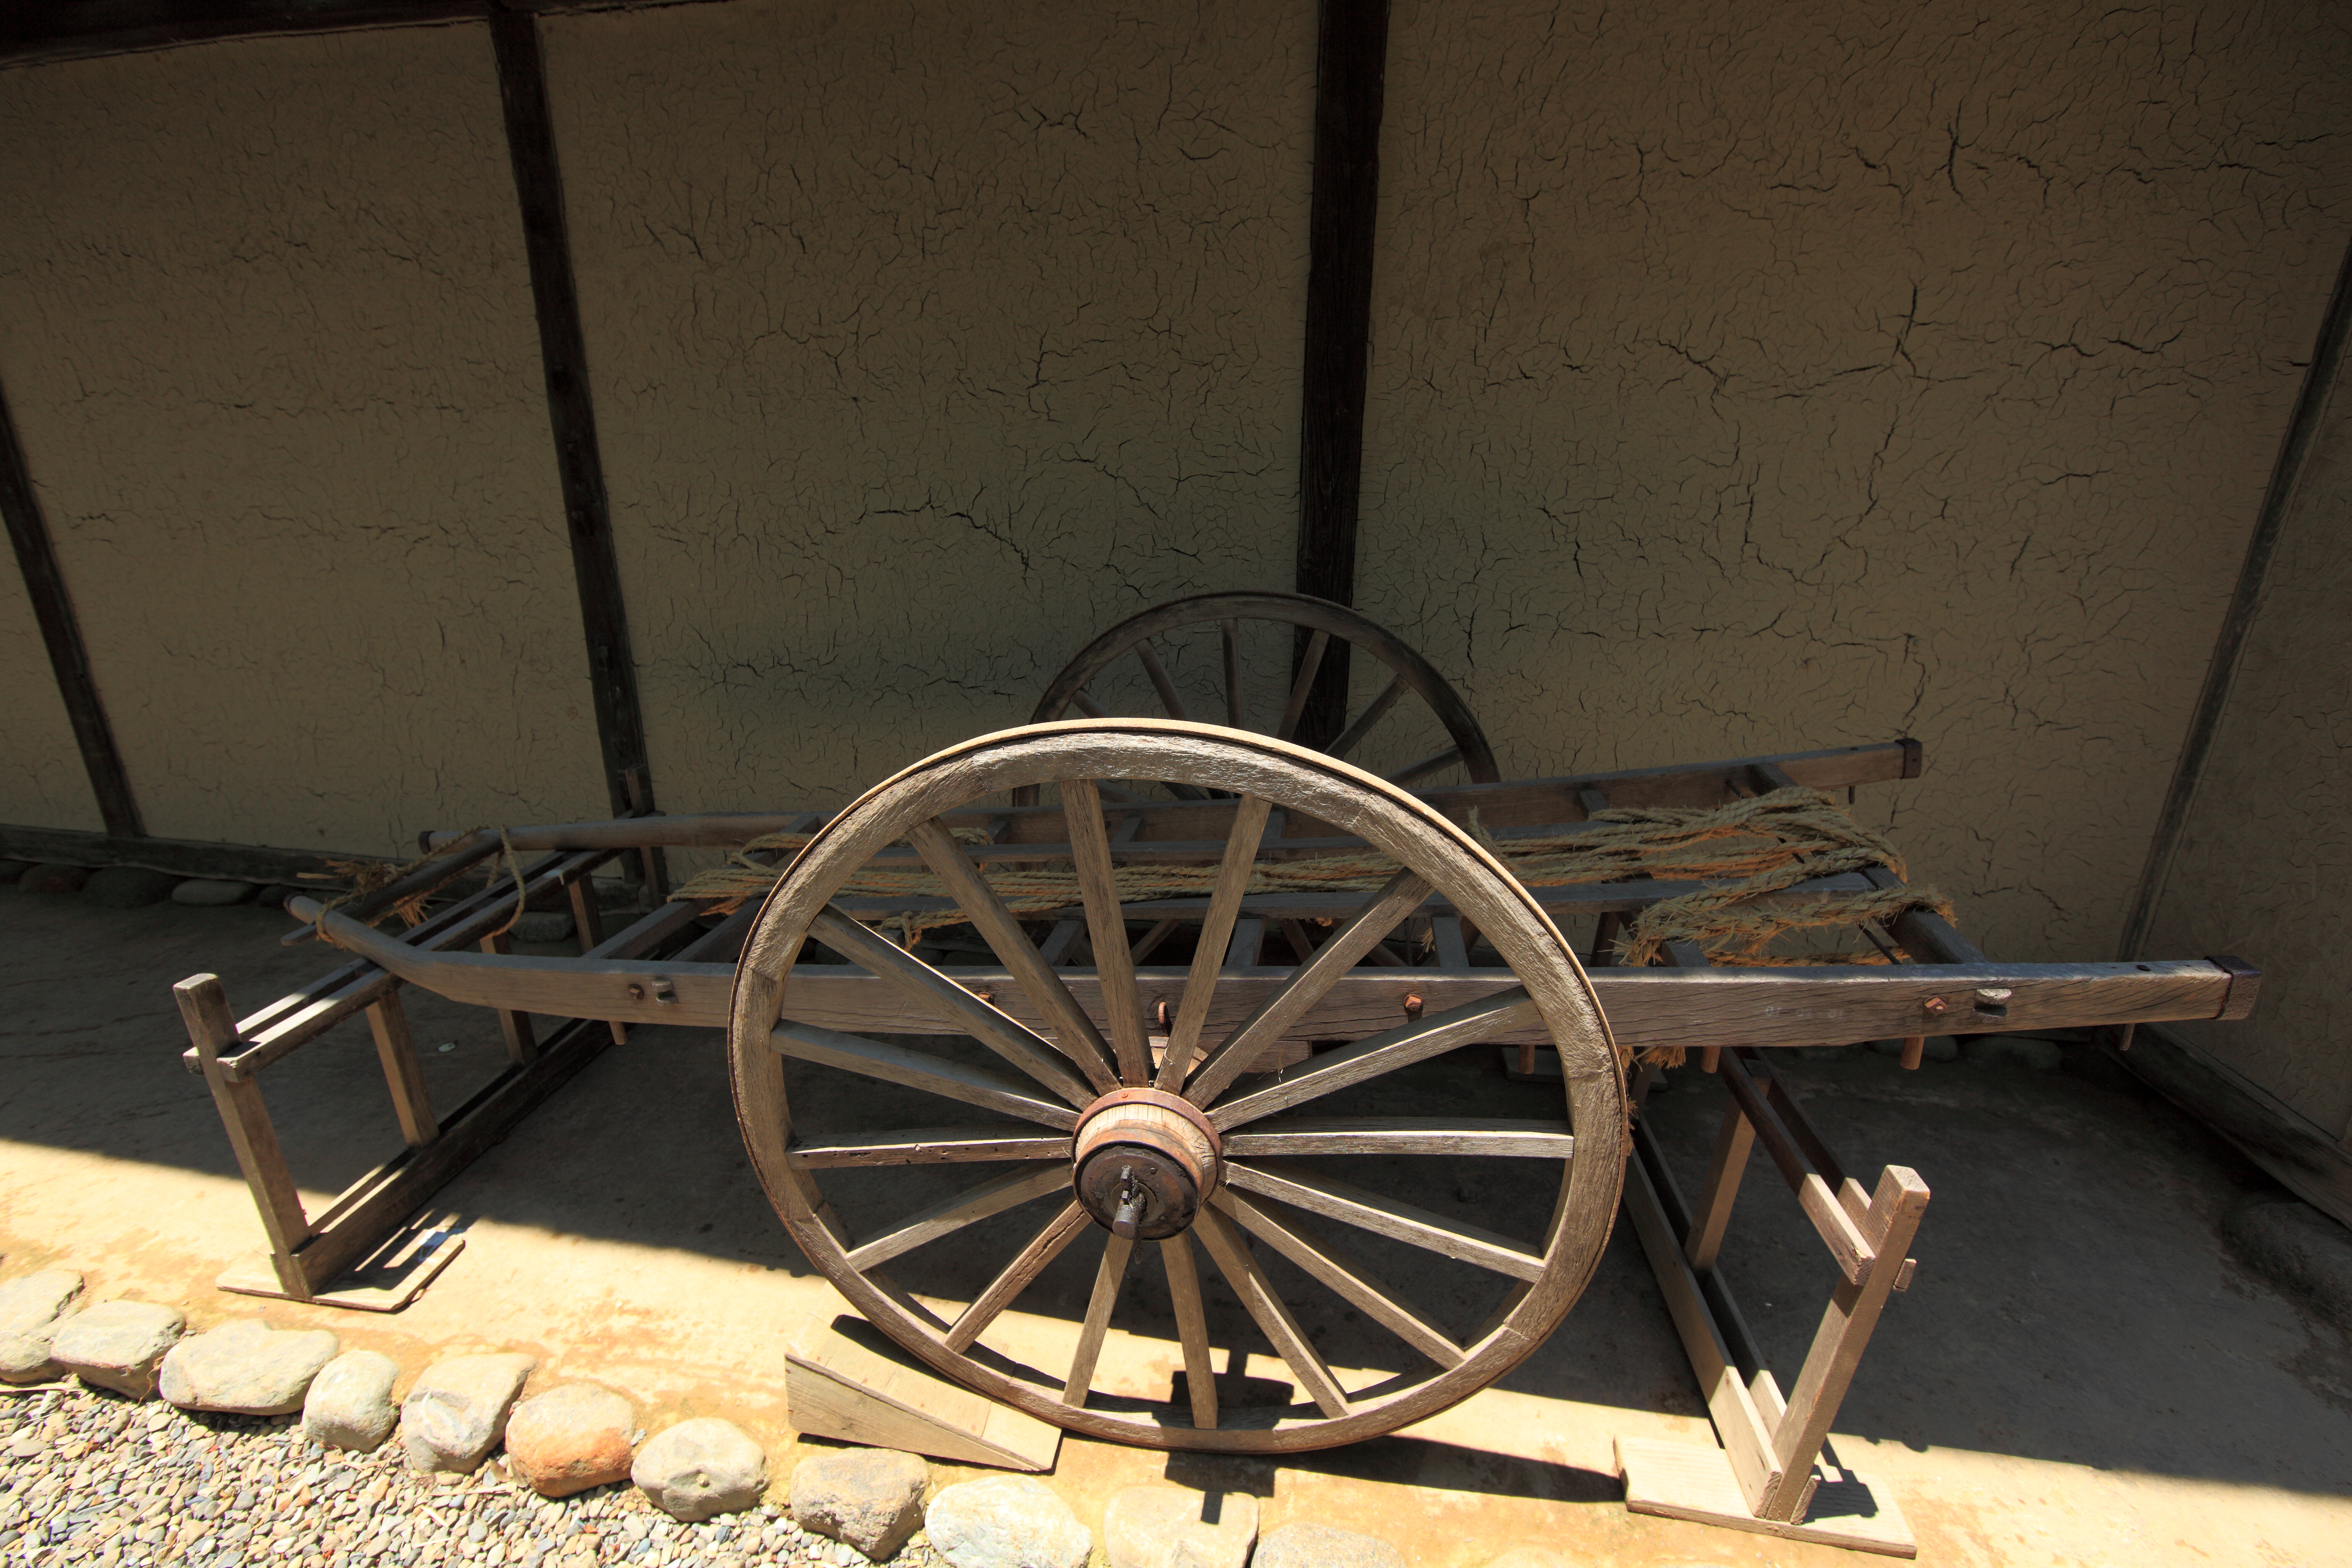
wheel, cart, high, vehicle, weapon, japanese, 5d, carriage, steam engine, cannon, style, hires, markii, traditional, hi, res, resolution, canonef14mmf28liiusm, twowheeled